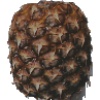
Label: pineapple